Green's End, Rhode Island

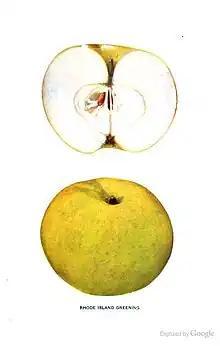
The Rhode Island Greening apple was developed near Green's End.

Green's End is a historic village and populated area in Middletown, Rhode Island, United States. Witherbee School (1900) is located in the area.